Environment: lab
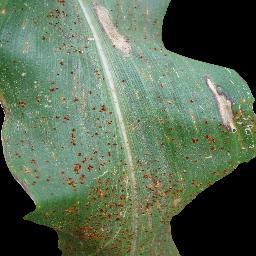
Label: common_rust